Marco's Millions

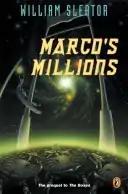

Marco's Millions (2001) is a science fiction novel by William Sleator. It is a prequel to the main book, "The Boxes".